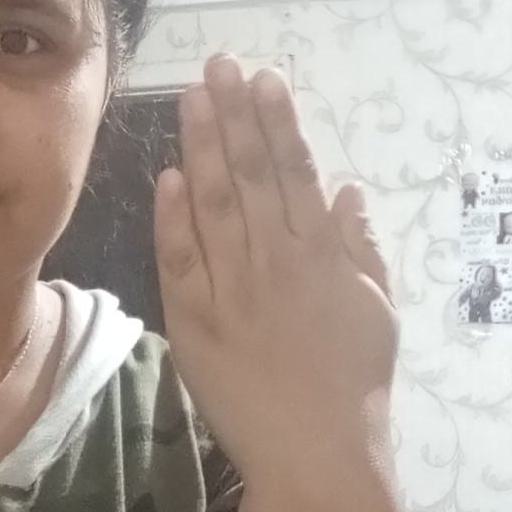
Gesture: stop_inverted